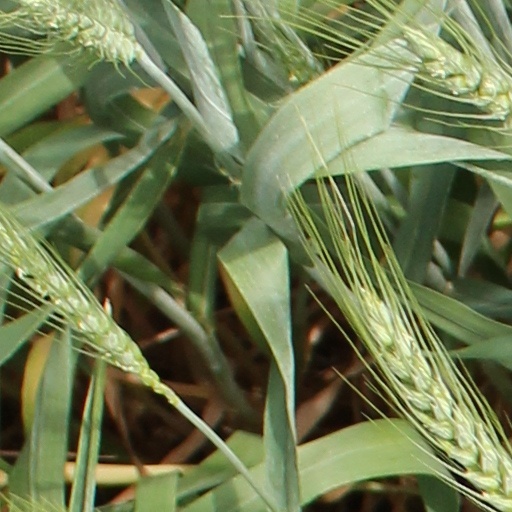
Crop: wheat